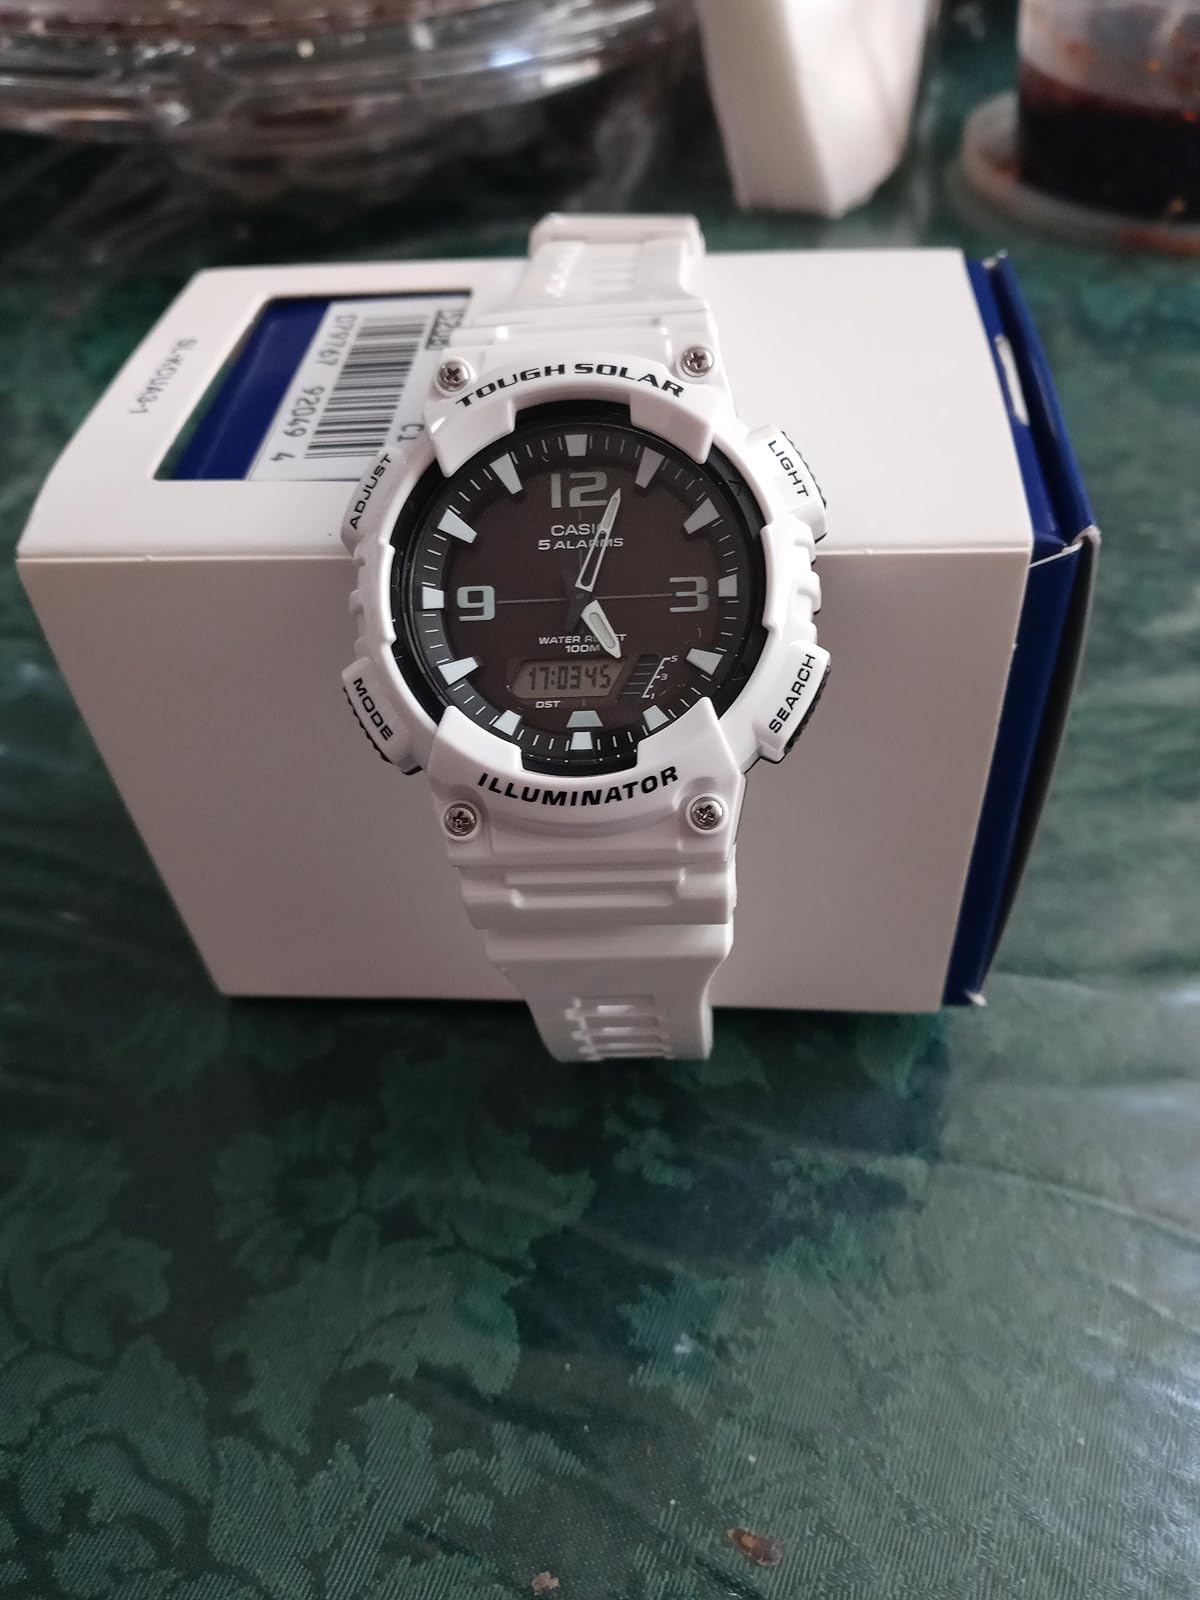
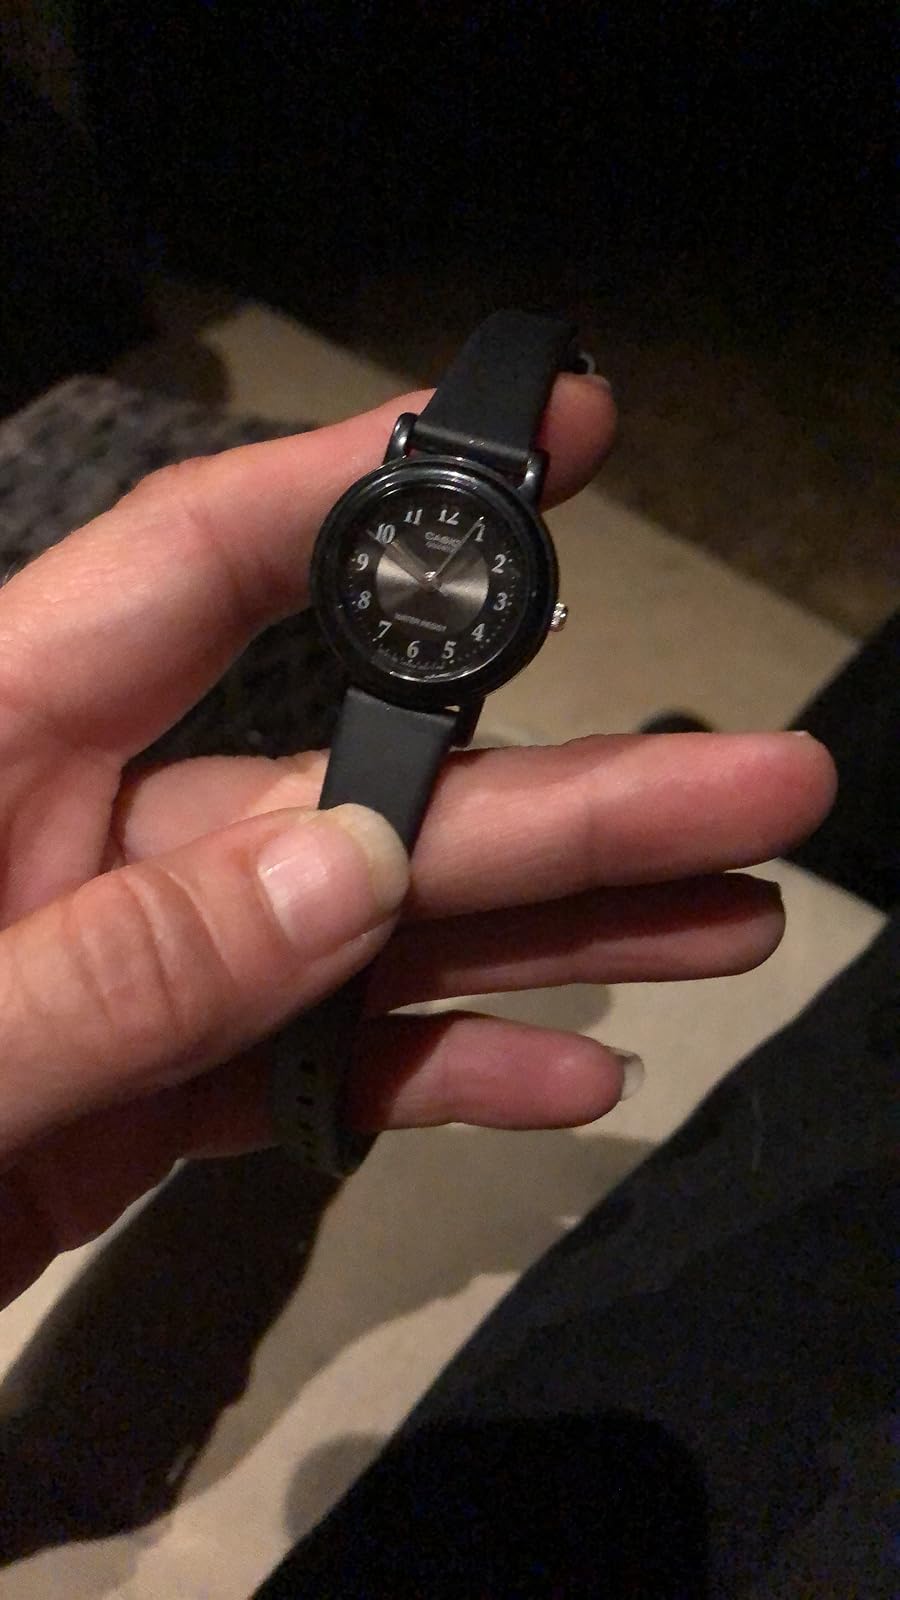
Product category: accessories_watch
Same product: no